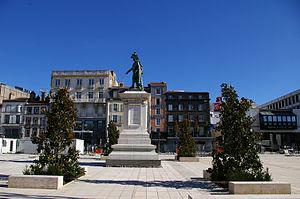
*Place de Jaude juste après la plantation des lauriers-tulipiers 3 Partie centrale - Statue du général Desaix - Magnolia grandiflora 25 octobre 2005
Les immenses magasins de Paris-Clermont, succursale de la firme Paris-France, sont inaugurés à Clermont-Ferrand le 31 mars 1900. Ils sont situés au 33, place de Jaude.
La place de Jaude est la place la plus importante et la plus connue de Clermont-Ferrand.